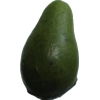
Label: green_avocado